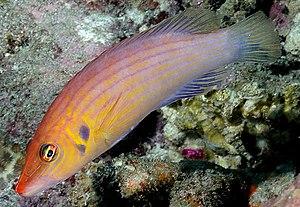
Pseudocheilinus est un genre de poisson appartenant à l'ordre des Perciformes, et à la famille des Labridae.